Stud farm

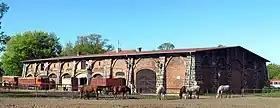
A large stud farm in Gdynia, Poland

A state stud farm is one owned by the government. The first state studs were ordered by Louis XIV of France in 1665. The purpose of the state studs was to make high-quality horses available to local breeders and farmers to accelerate the evolution of local horses. Stud farms which kept a herd of mares in addition to stallions were dubbed "Principal" Studs. State-owned stallions were made accessible with low or no stud fees. Germany is most famous for its Principal and State Studs, which have been instrumental in the shaping of the German riding horses and several breeds of German cold bloods. The Hanoverian is associated with the State Stud of Celle, the Rhinelander and Westphalian with the State Stud of Warendorf, the Brandenburger with the Principal Stud of Neustadt an der Dosse, and so on.